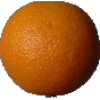
Label: orange